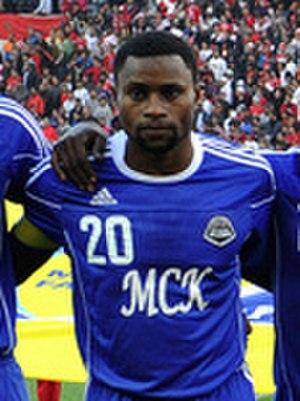
Pamphile Mihayo Kazembe est un footballeur international congolais né le 17 septembre 1976 à Lubumbashi. Il évolue au poste de milieu de terrain ou de défenseur central. Il est actuellement entraîneur du TP Mazembe et entraîneur adjoint de l'équipe nationale de la République démocratique du Congo.